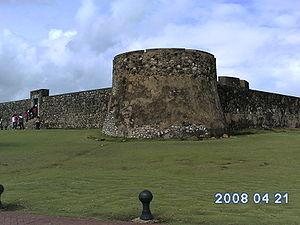
Cet article recense les sites inscrits au patrimoine mondial en République dominicaine.